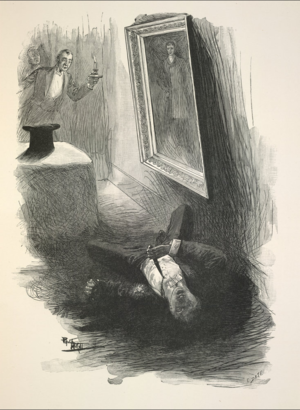
Eugène Dété est un graveur et illustrateur français, né le 7 novembre 1848 à Valenciennes et le 5 mars 1922 à Paris.